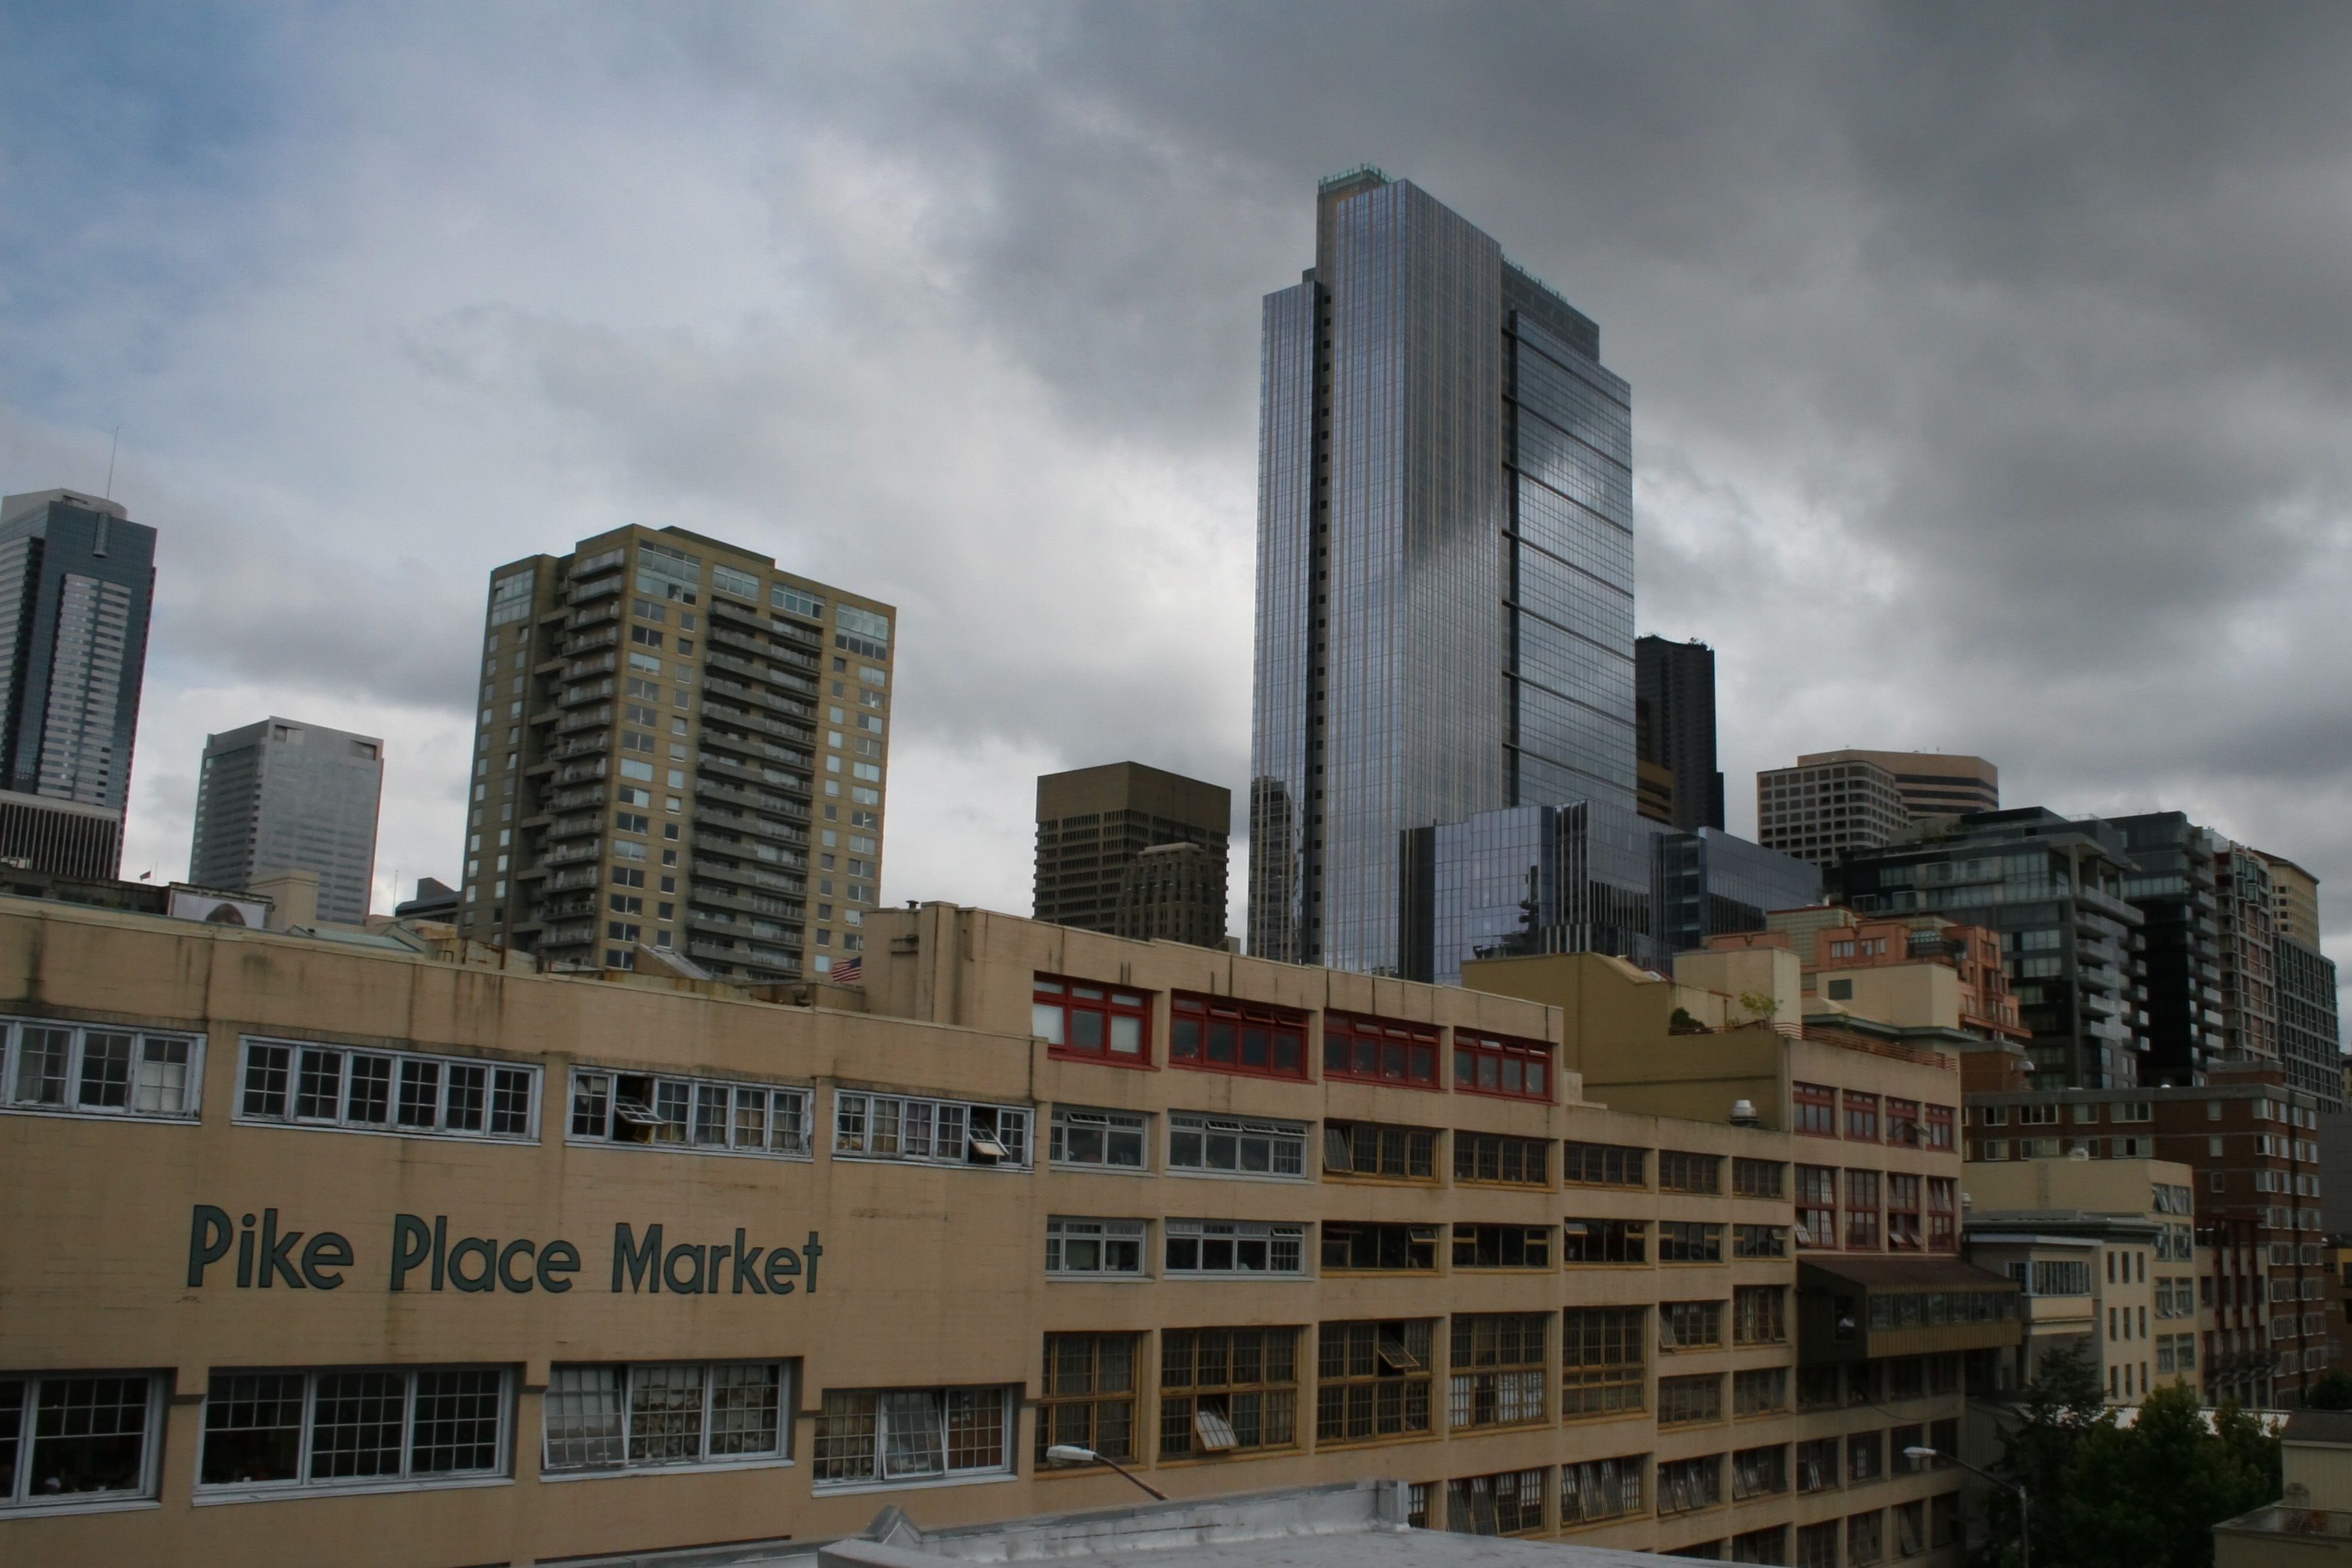
architecture, skyline, city, skyscraper, urban, cityscape, downtown, landmark, facade, tower block, washington, seattle, clouds, pikeplacemarket, metropolis, condominium, neighbourhood, pikeplace, pikemarket, urban area, residential area, human settlement, metropolitan area